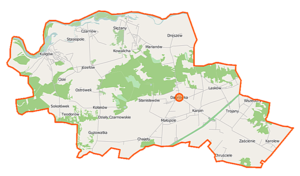
La gmina Dąbrówka est un district administratif situé en milieu rural du powiat de Wołomin dans la voïvodie de Mazovie, dans le centre-est de la Pologne.